Gō Ōiwa

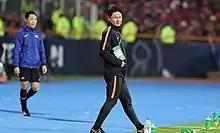
Ōiwa managing Kashima in the second leg of the 2018 AFC Champions League Final

After retirement, Ōiwa became a coach for Kashima Antlers in 2011. In May 2017, he became the new manager, succeeding Masatada Ishii. In the 2018 AFC Champions League, he led the team to the final against Persepolis. Ōiwa overcame the absence of five injured players, in addition to the fatigue at the end of the season after playing 52 matches, Kashima Antlers beat Persepolis with two goals in the first leg. After a goalless draw in the second leg, the club won the AFC Champions League.